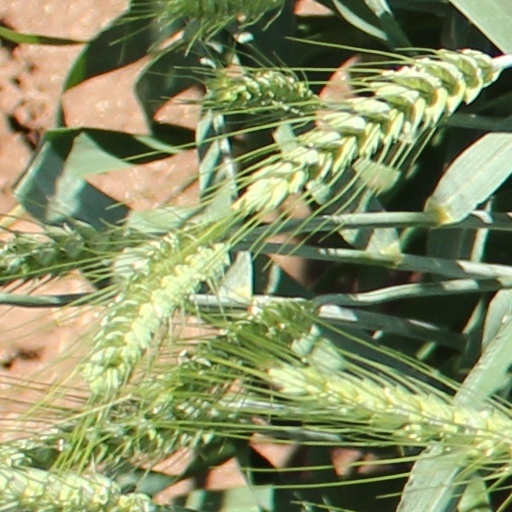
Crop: wheat